Lesbia Brandon

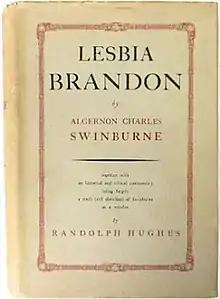
First edition

Lesbia Brandon is an erotic novel written by Algernon Charles Swinburne between 1859 and 1868, but suppressed because it was considered pornographic in its day. It was originally illustrated by Simeon Solomon.